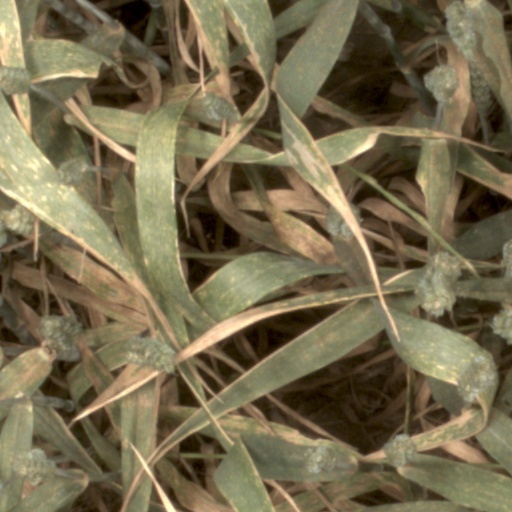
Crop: wheat